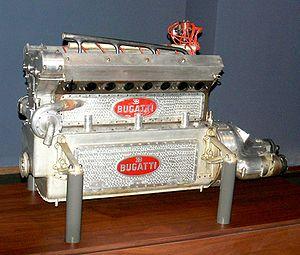
La Bugatti Type 50 est un modèle d'automobile du constructeur français Bugatti, conçue par Ettore Bugatti et Jean Bugatti entre 1931 et 1933. La Type 50 est développée à partir de la Bugatti Type 46 dont elle reprend bon nombre d'éléments. Les 65 exemplaires produits sont carrossés en coachs, cabriolets, coupés, berlines et autres tourers.
La Bugatti Type 64 est une voiture de sport de luxe de 1939, du constructeur automobile Bugatti, ultime création de Jean Bugatti au moment de sa disparition, dont il n'existe à ce jour qu'un exemplaire + un modèle reconstitué des années 2010. Elle est classée véhicules automobiles protégés au titre des monuments historiques français depuis 1978, avec 430 modèles de la Collection Schlumpf de la cité de l'automobile de Mulhouse.